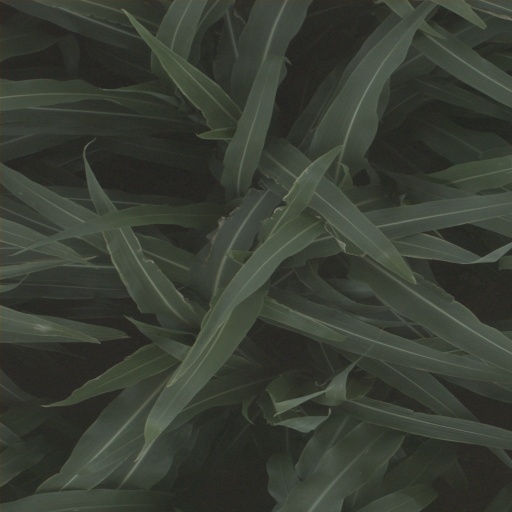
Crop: sorghum